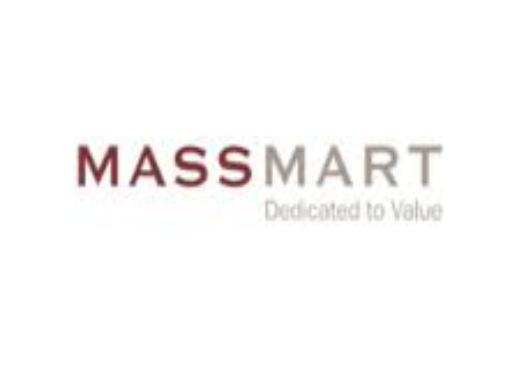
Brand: Massmart
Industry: Necessities